Ladas (horse)

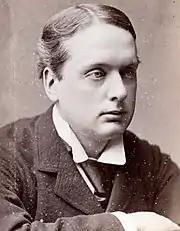
Lord Rosebery, Ladas's owner and breeder, who became Prime Minister in 1894

Until 1946, racehorses in England were allowed to race without an official name and the colt who would become Ladas was still unnamed when he made a successful debut on 31 May in the Woodcote Stakes at the Epsom Derby meeting. He showed impressive acceleration to easily beat the filly Mecca and was identified as "a colt full of promise" by one correspondent. He was then sent to Royal Ascot where he started 6/4 (1.5/1) favourite for the Coventry Stakes on 13 June. He led from the start on this occasion and shook off the opposition in the closing stages to win by one and a half lengths from a colt named Bullingdon.